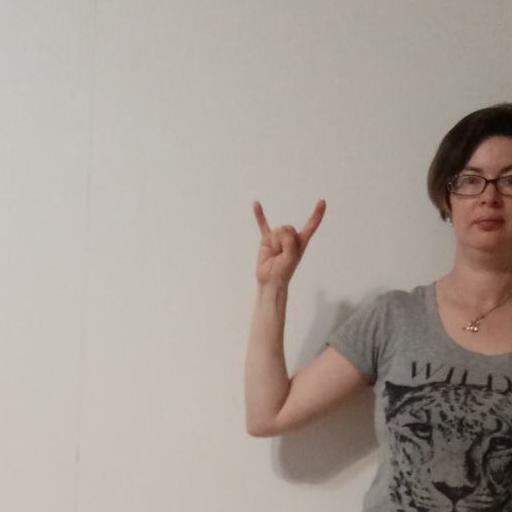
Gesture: rock